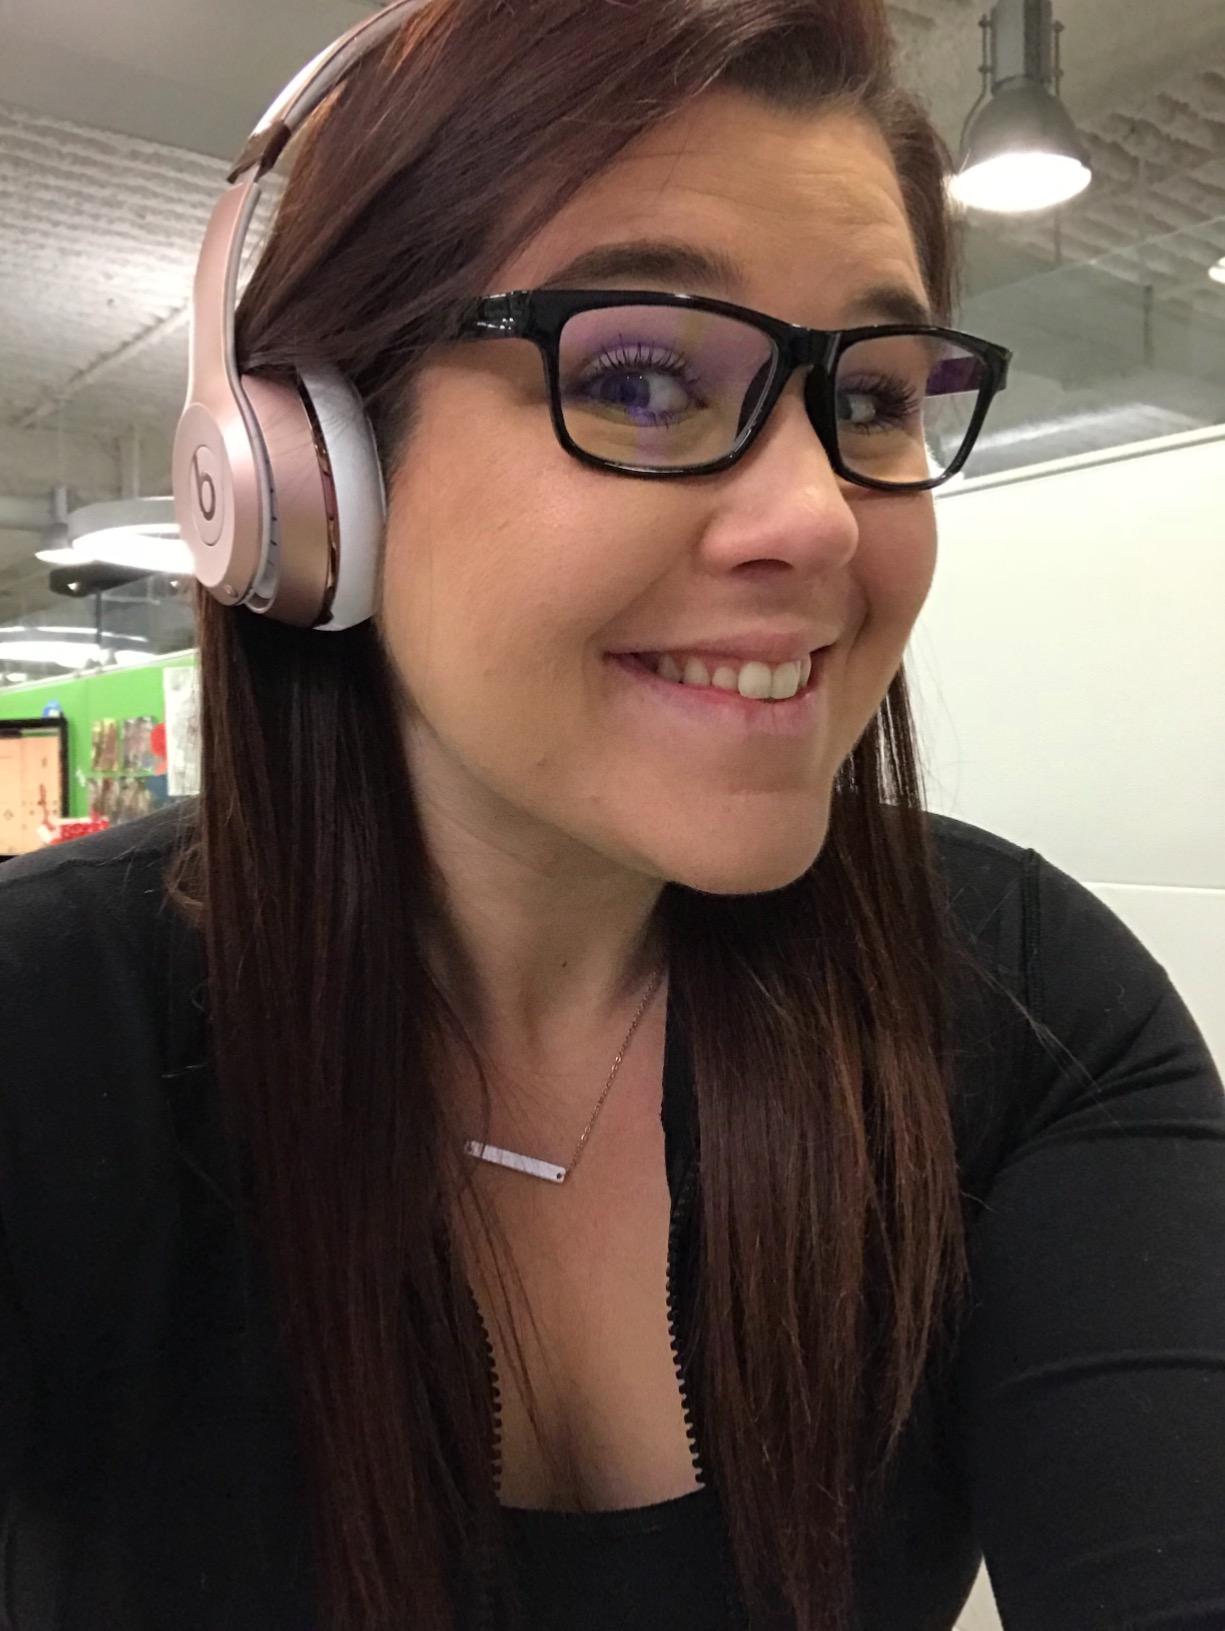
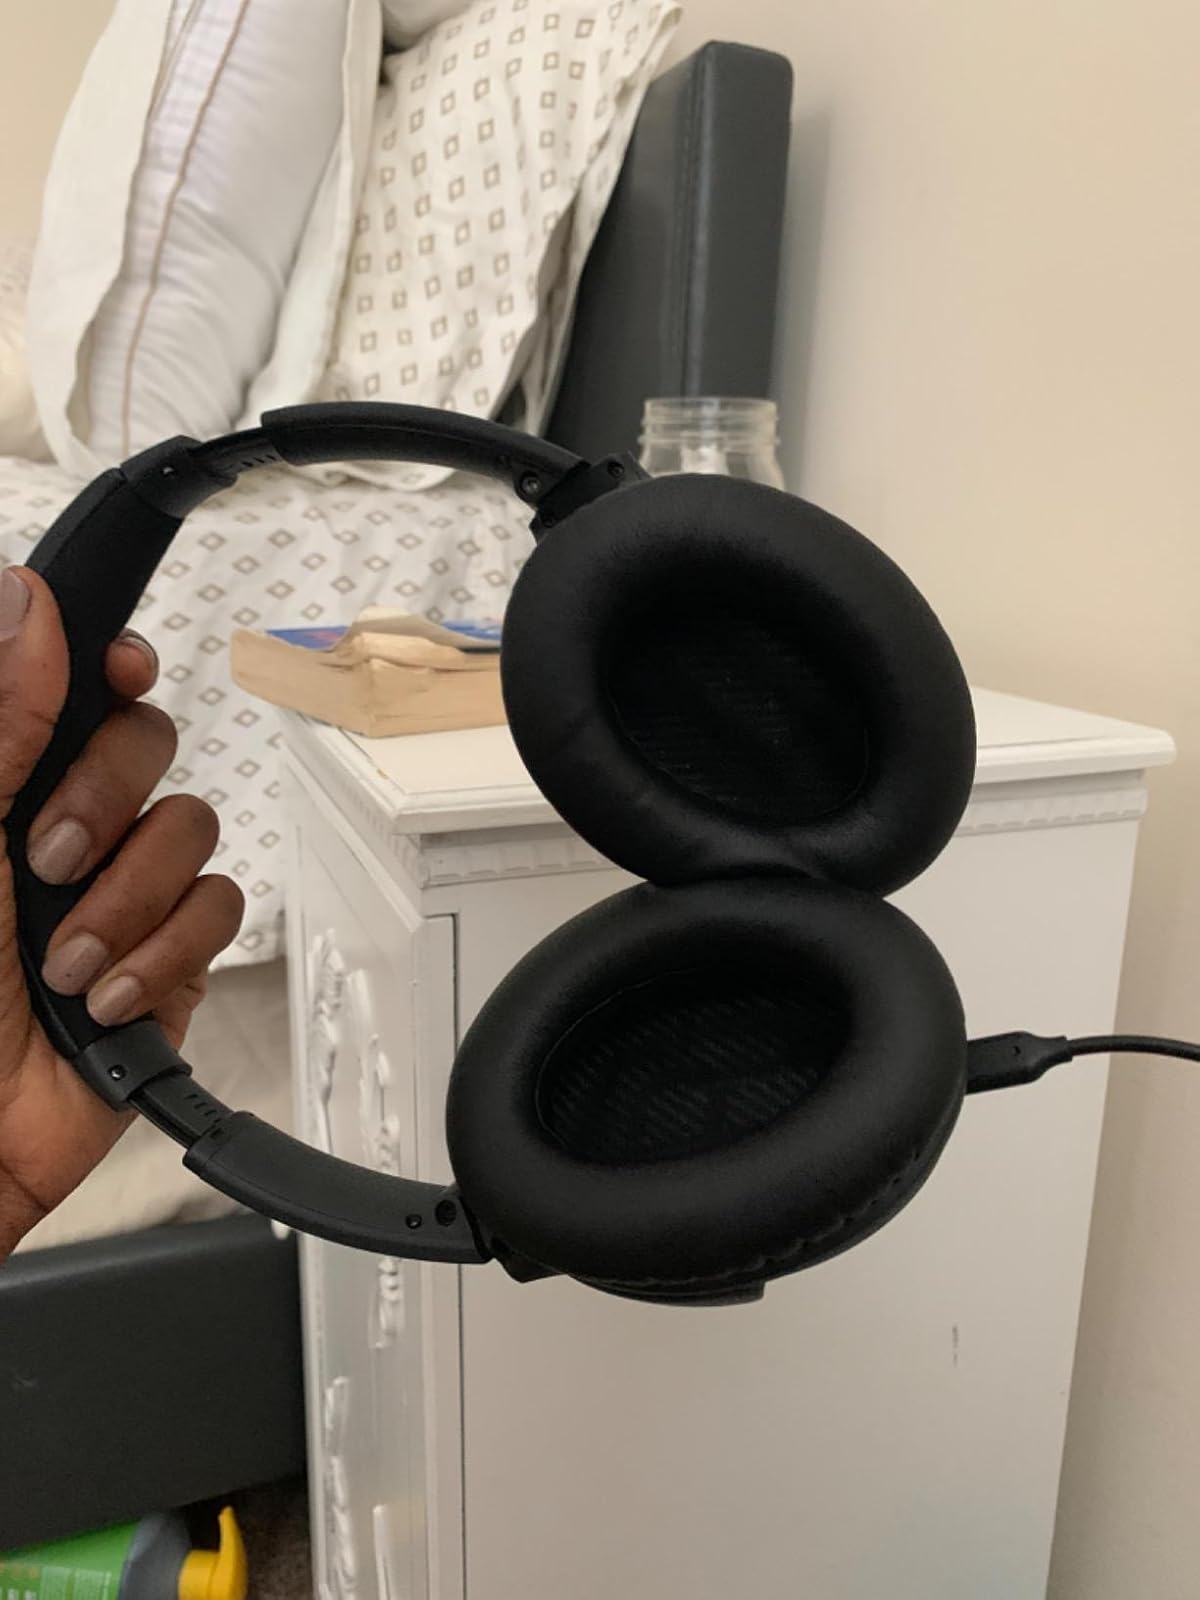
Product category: headphones
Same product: no